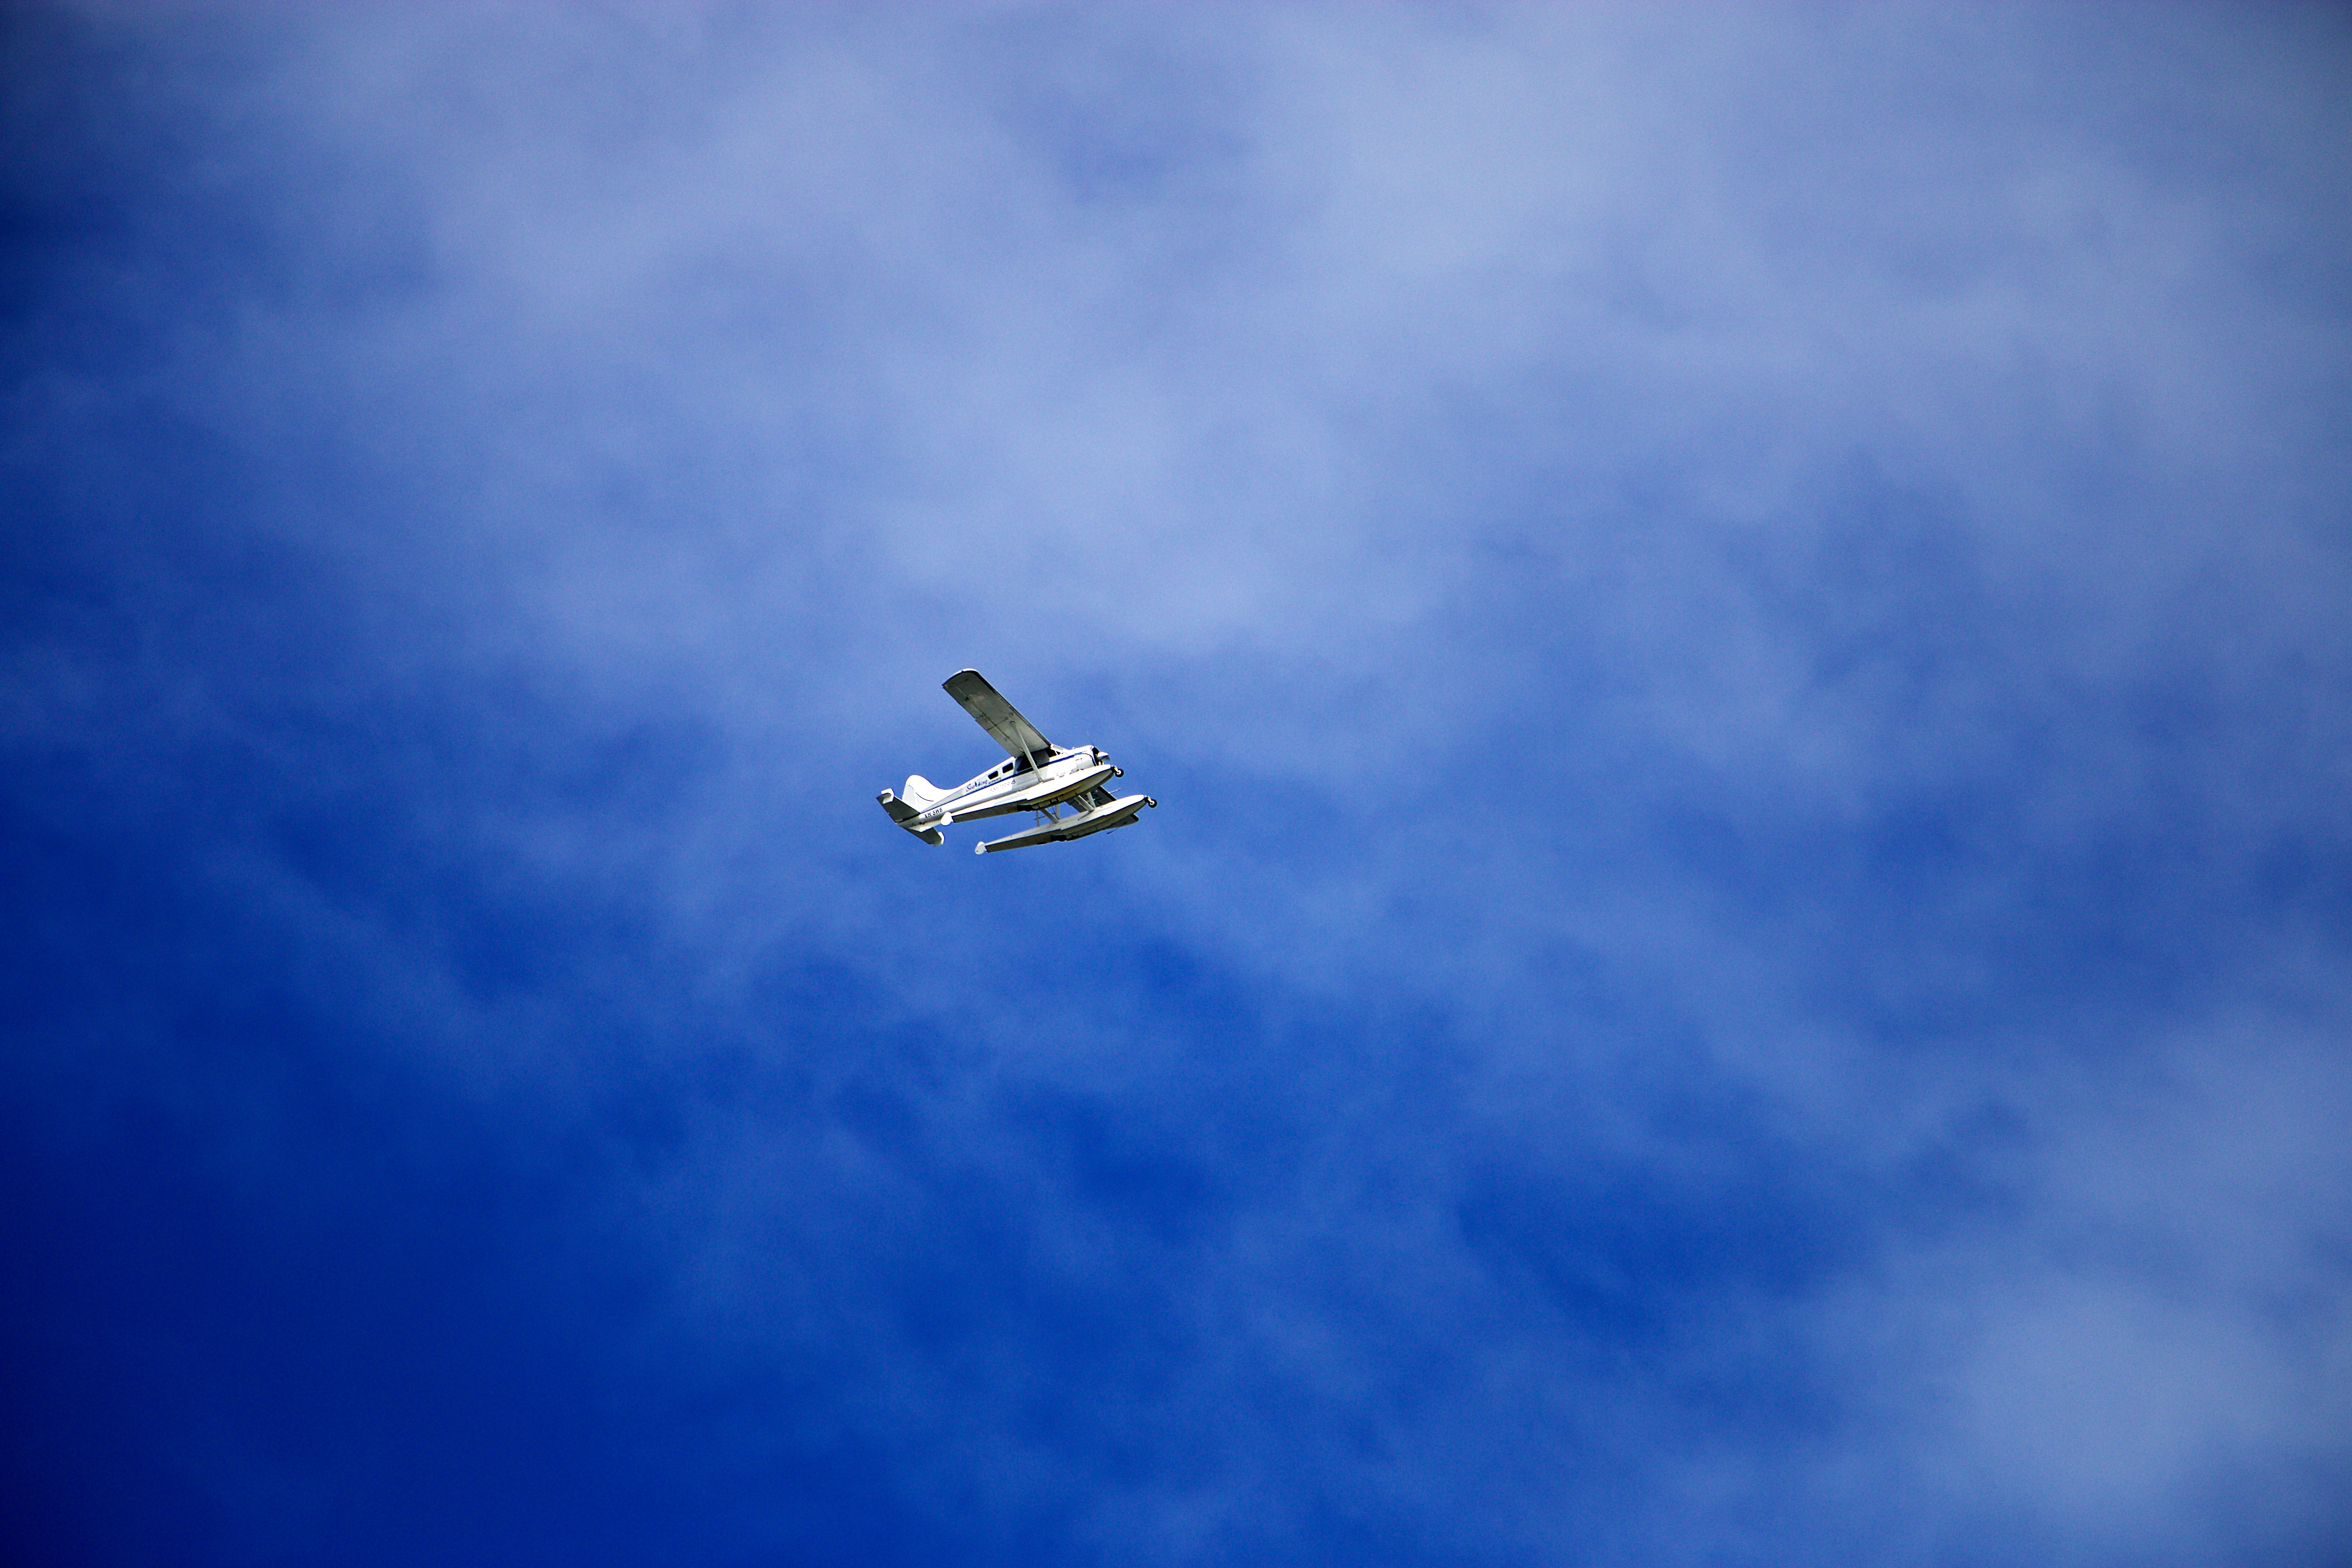
bird, wing, cloud, sky, airplane, aircraft, vehicle, aviation, flight, blue, atmosphere of earth, computer wallpaper